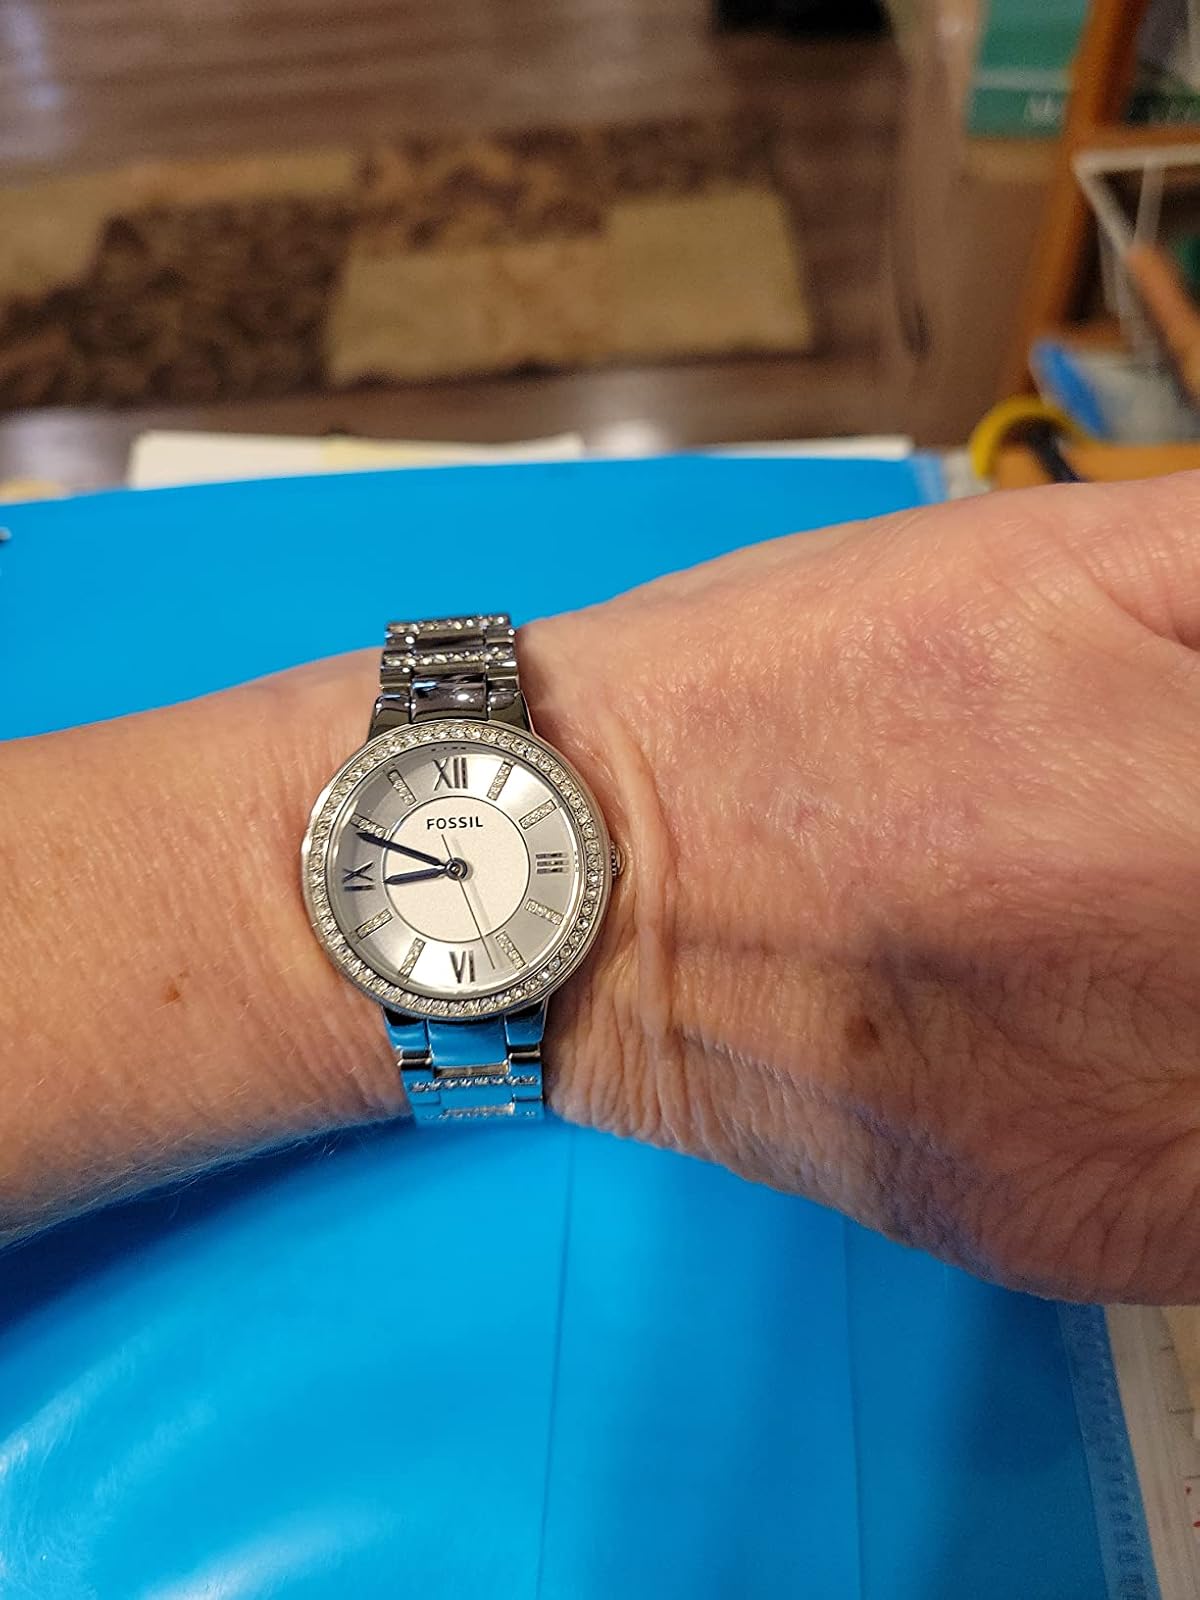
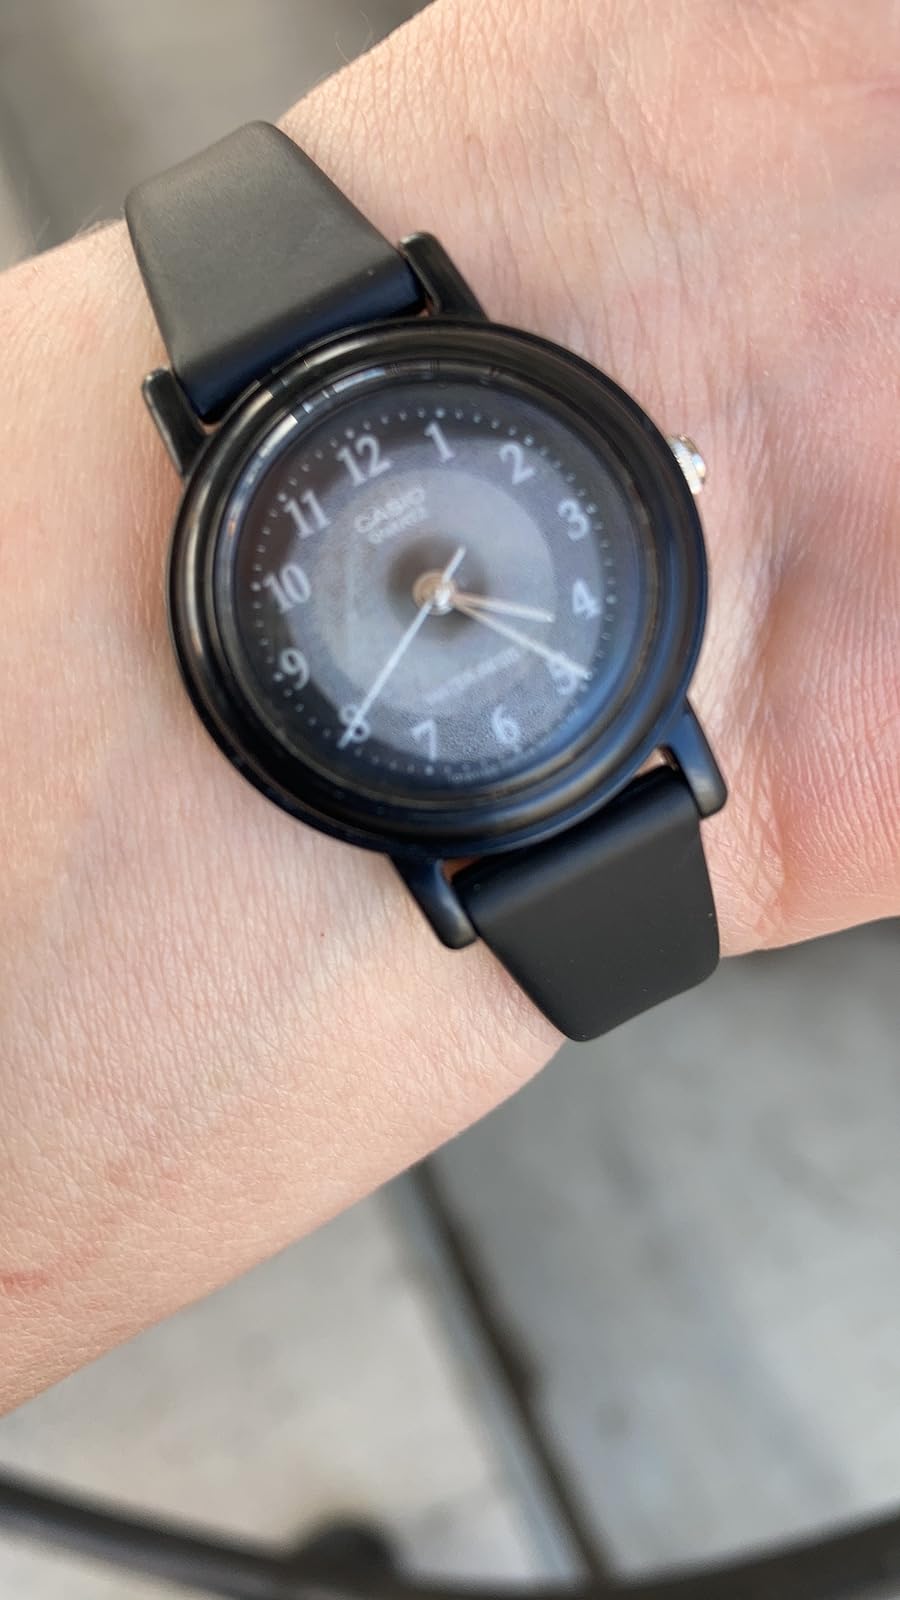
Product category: accessories_watch
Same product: no